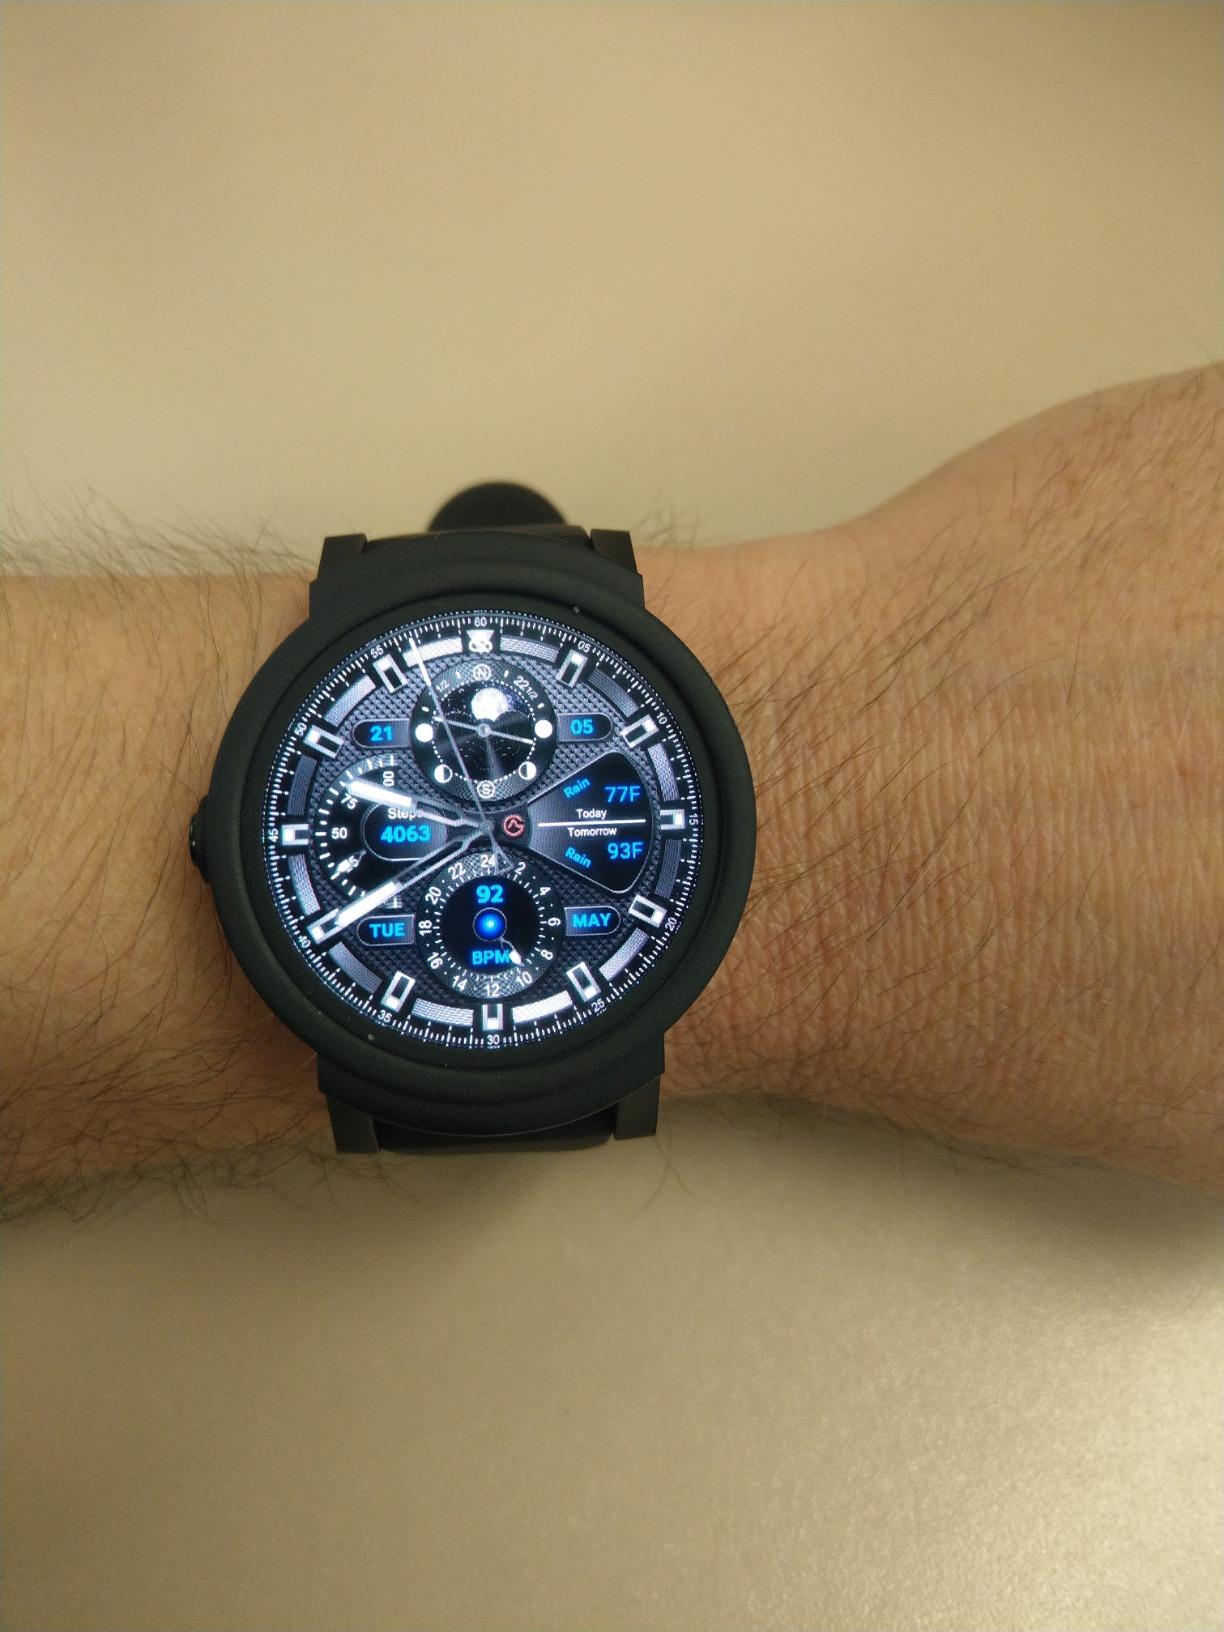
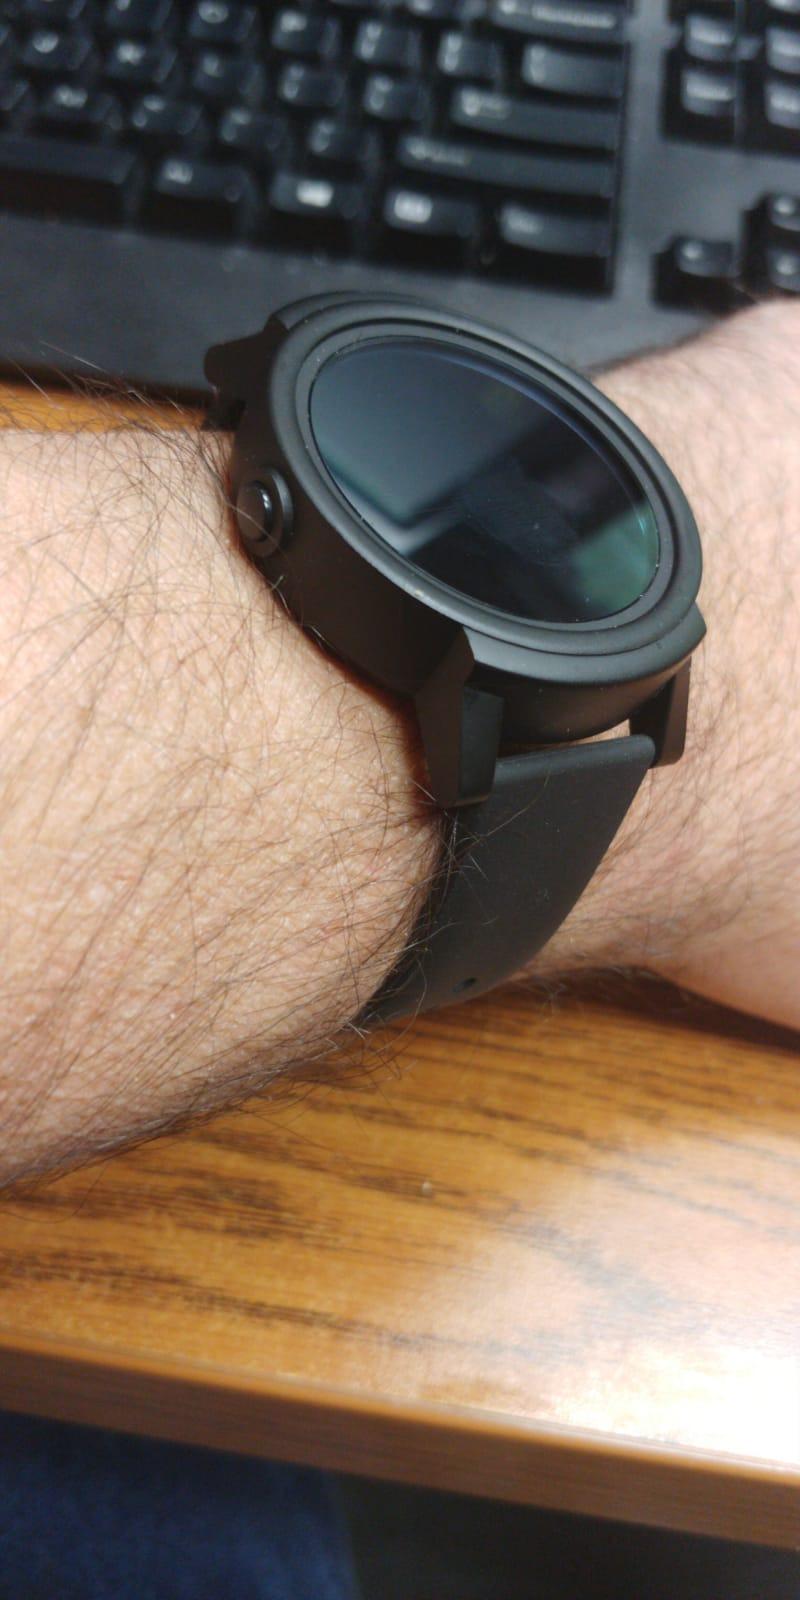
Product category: smartwatch
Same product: yes